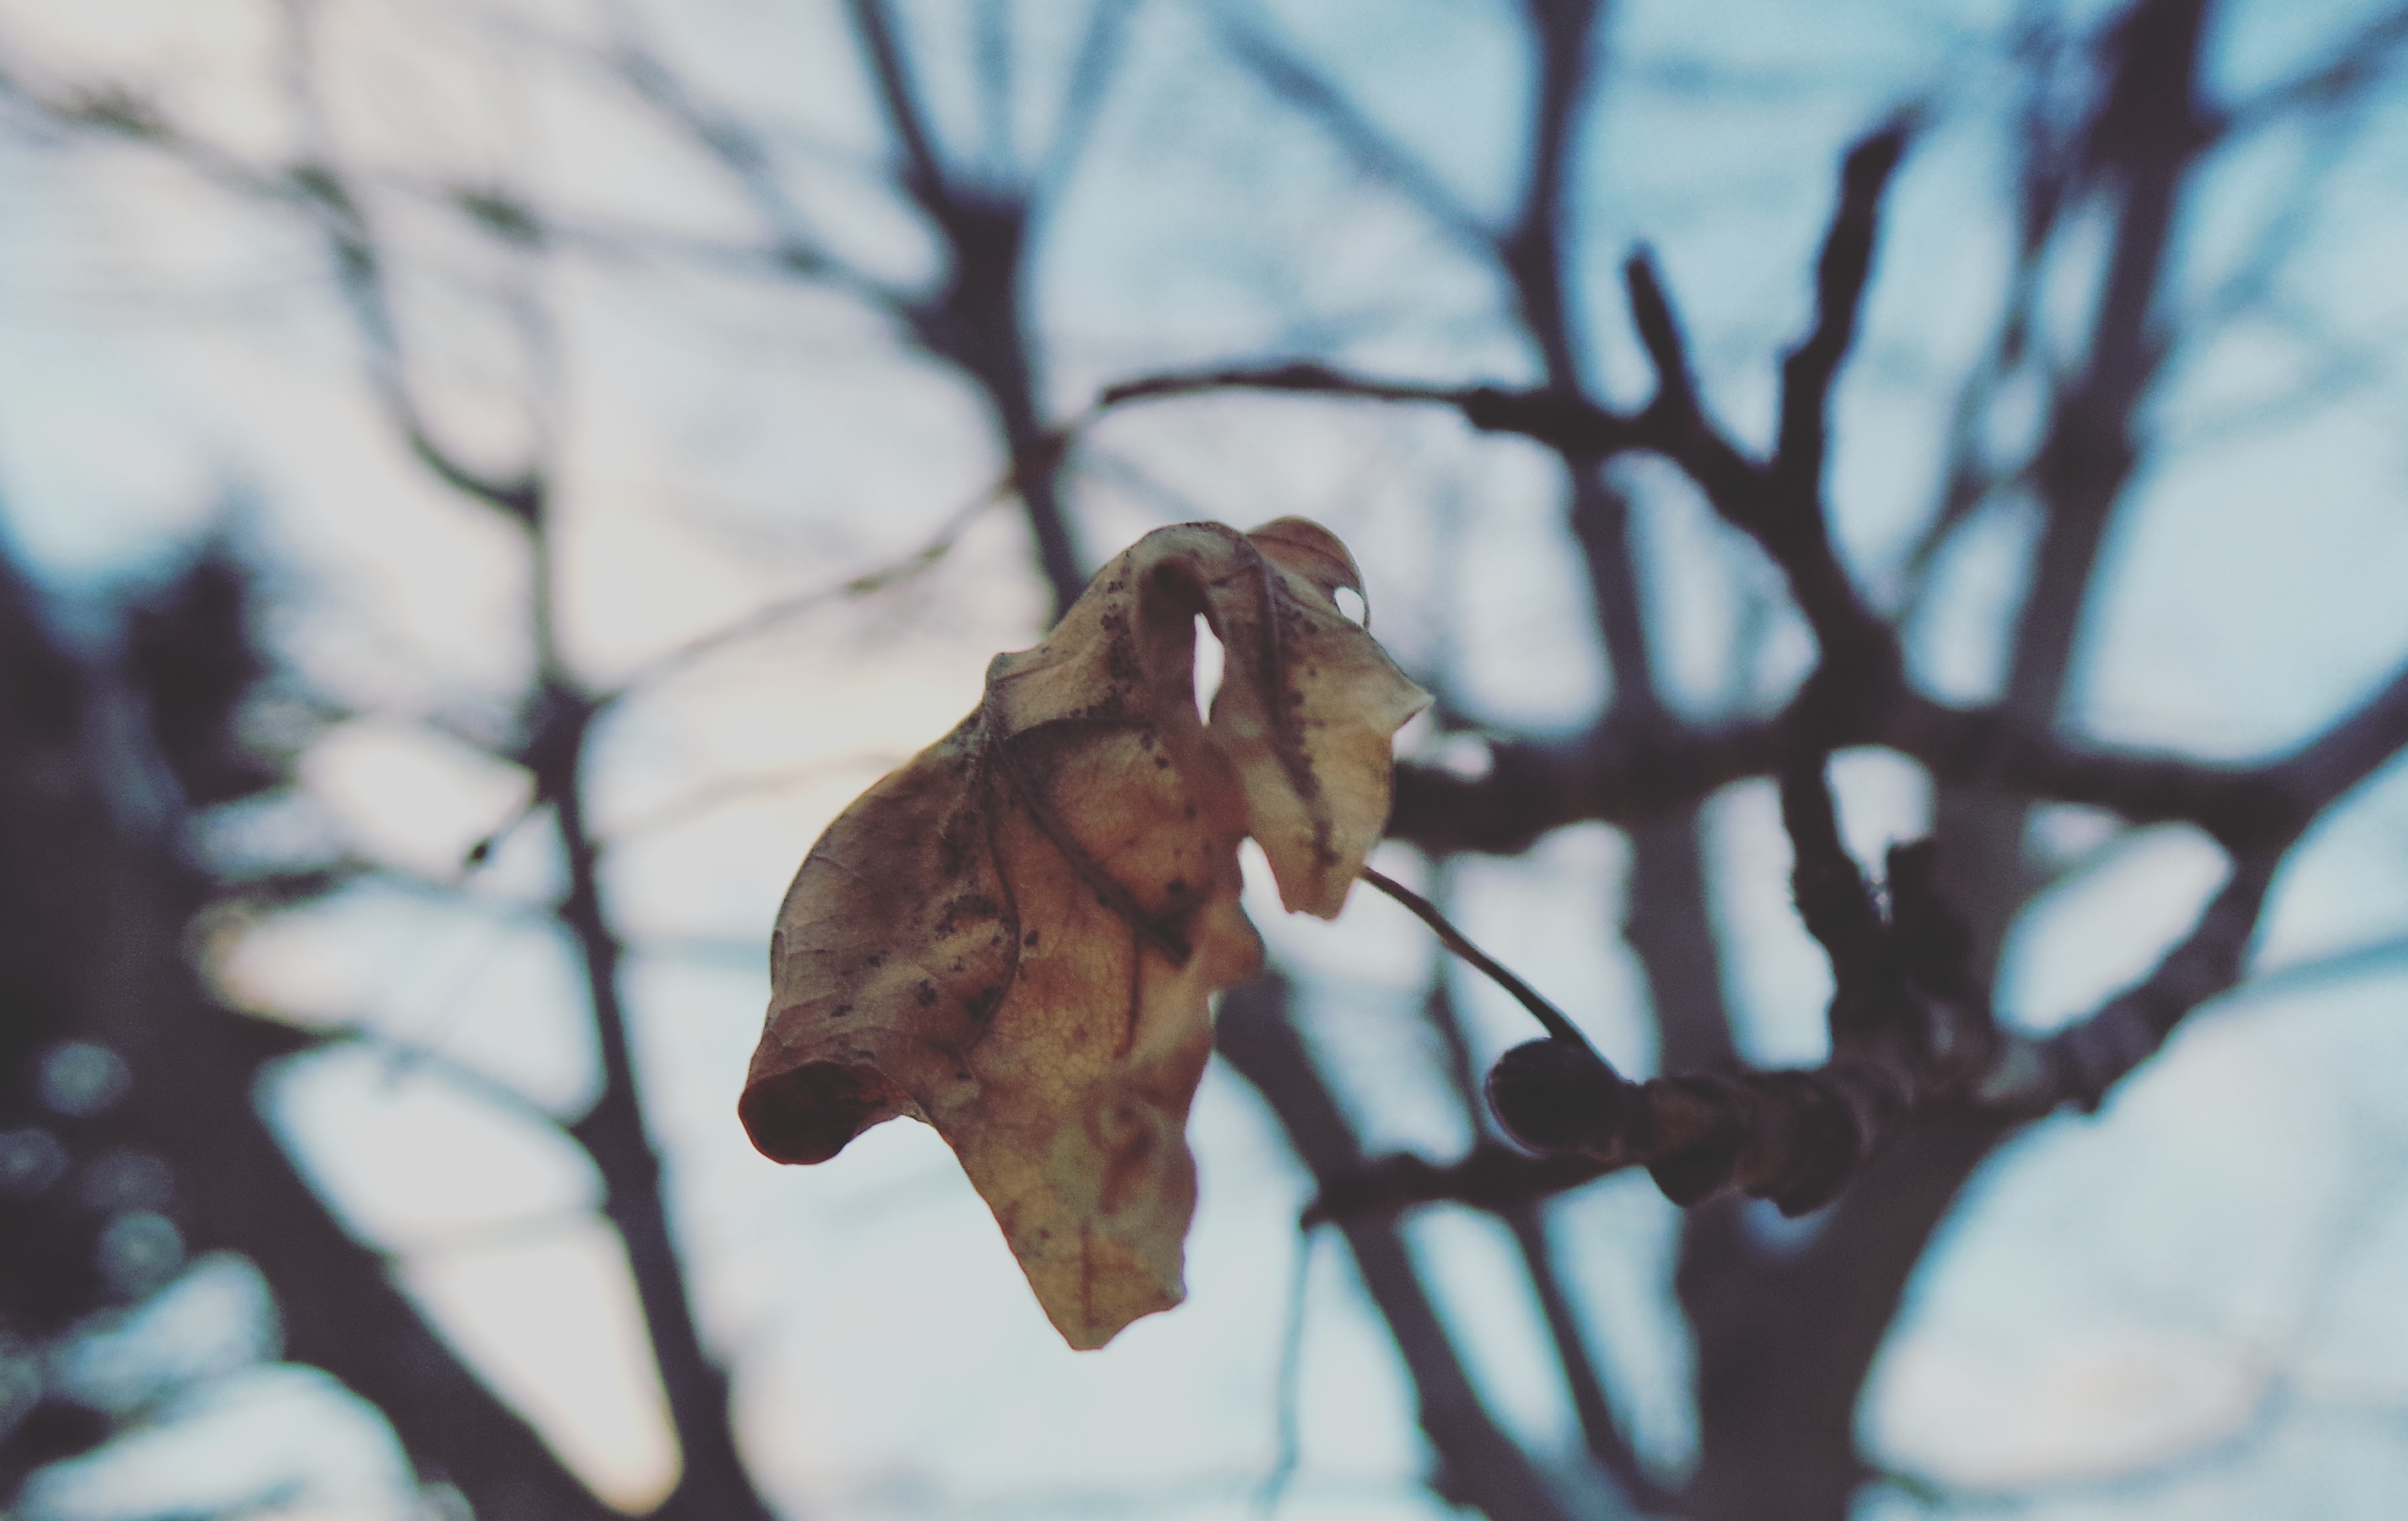
tree, nature, branch, snow, winter, plant, leaf, flower, frost, wildlife, spring, autumn, weather, flora, season, fauna, close up, macro photography, woody plant